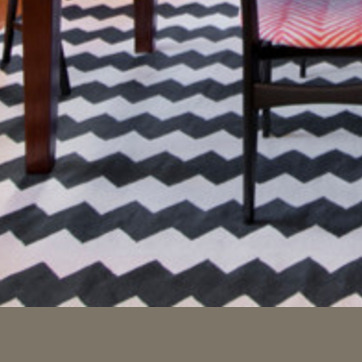
Material: carpet